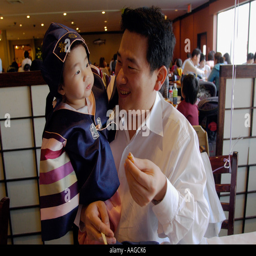
in the ethnic tradition an old child celebrates his first birthday